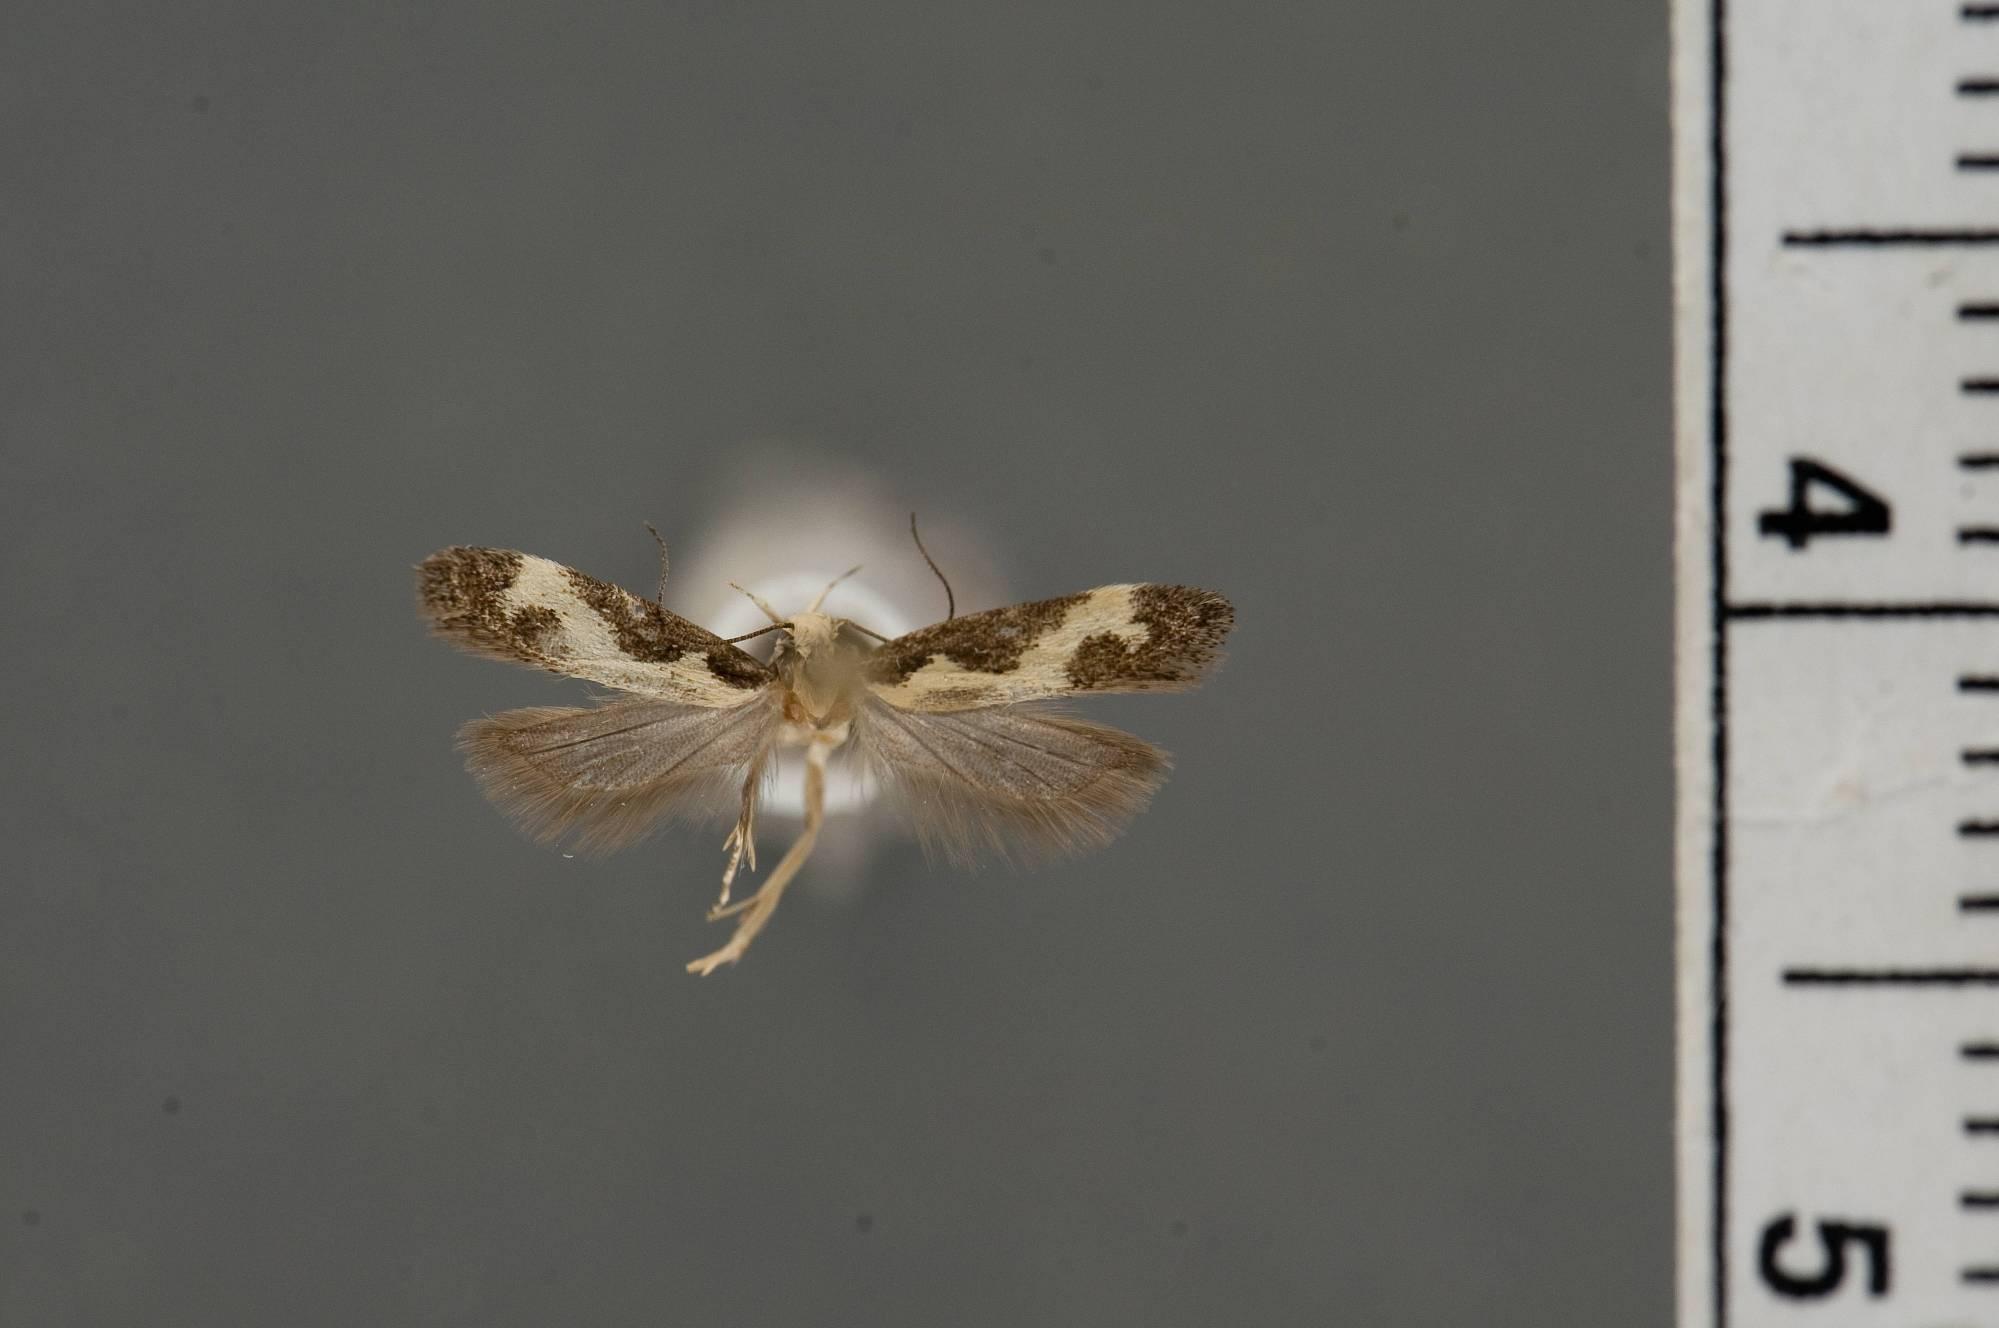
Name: Chionodes thyotes
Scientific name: Chionodes thyotes Hodges, 1999
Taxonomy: Animalia, Arthropoda, Insecta, Lepidoptera, Glossata, Gelechiidae, Gelechiinae
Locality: Southmost, Cameron, Texas, United States
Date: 27 Oct 1986